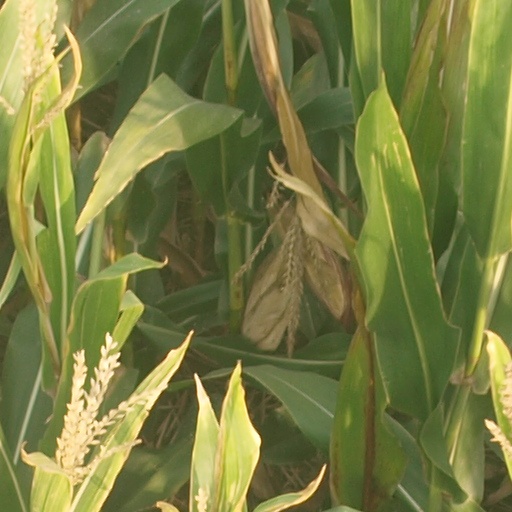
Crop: maize; corn